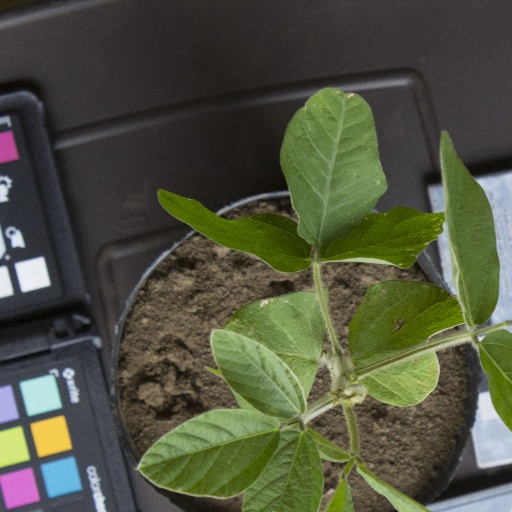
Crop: soybean